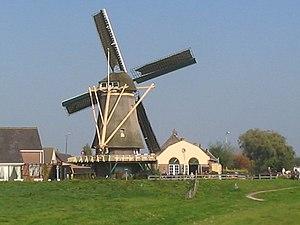
Cet article recense les moulins à vent de la province de Hollande-Méridionale, aux Pays-Bas.